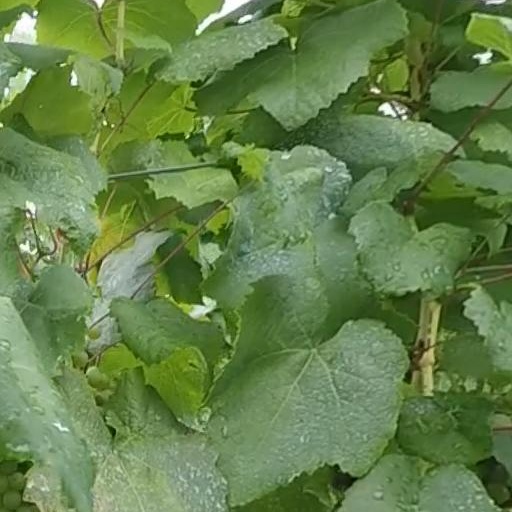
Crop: grape